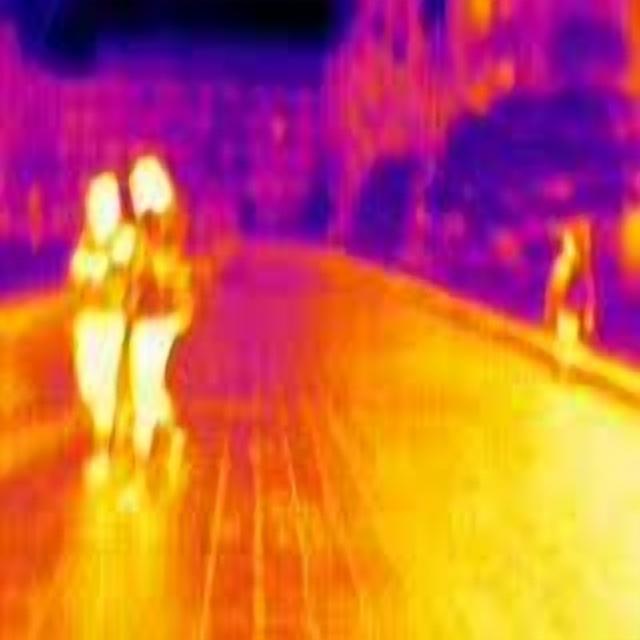
Detected objects:
label: person
label: person
label: person